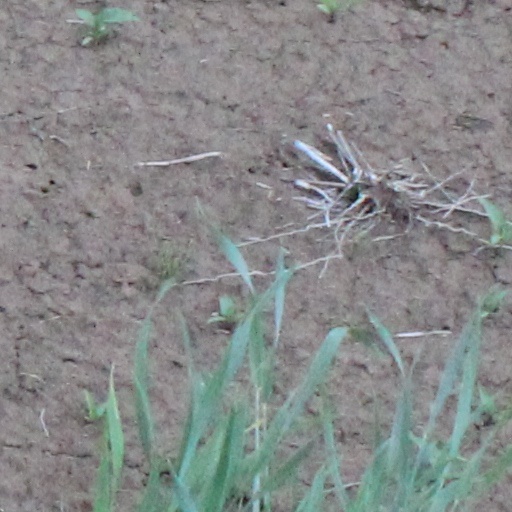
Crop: wheat